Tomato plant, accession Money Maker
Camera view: vertical (180 deg); turntable rotation: 300 degrees
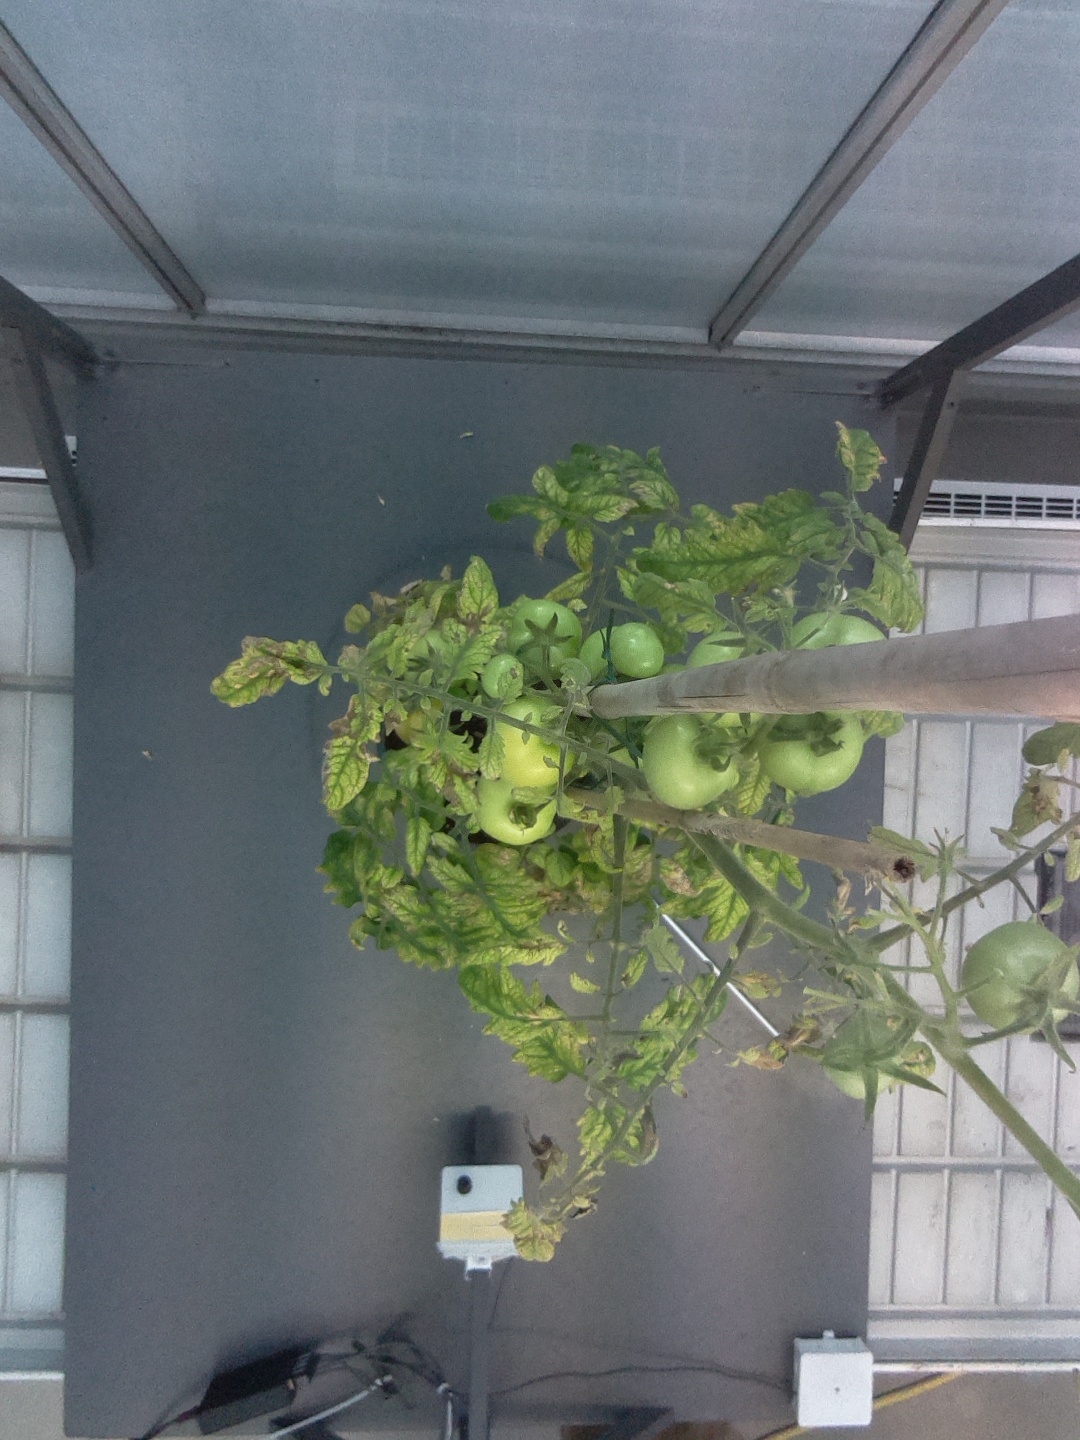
BBCH growth stage 78: 80% -90% of final fruit size